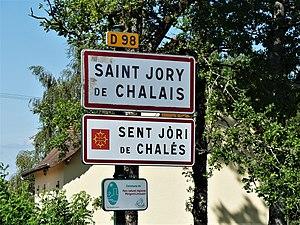
Panneau en français et occitan, Chalais, Dordogne, France.
Saint-Jory-de-Chalais est une commune française située dans le département de la Dordogne, en région Nouvelle-Aquitaine.